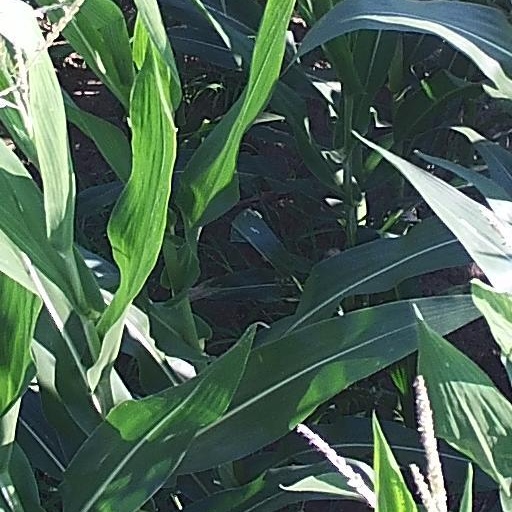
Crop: maize; corn